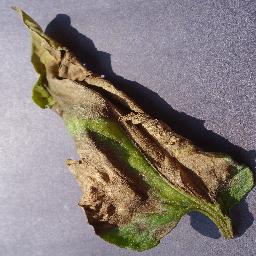
Label: Tomato___Late_blight